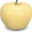
Label: apple